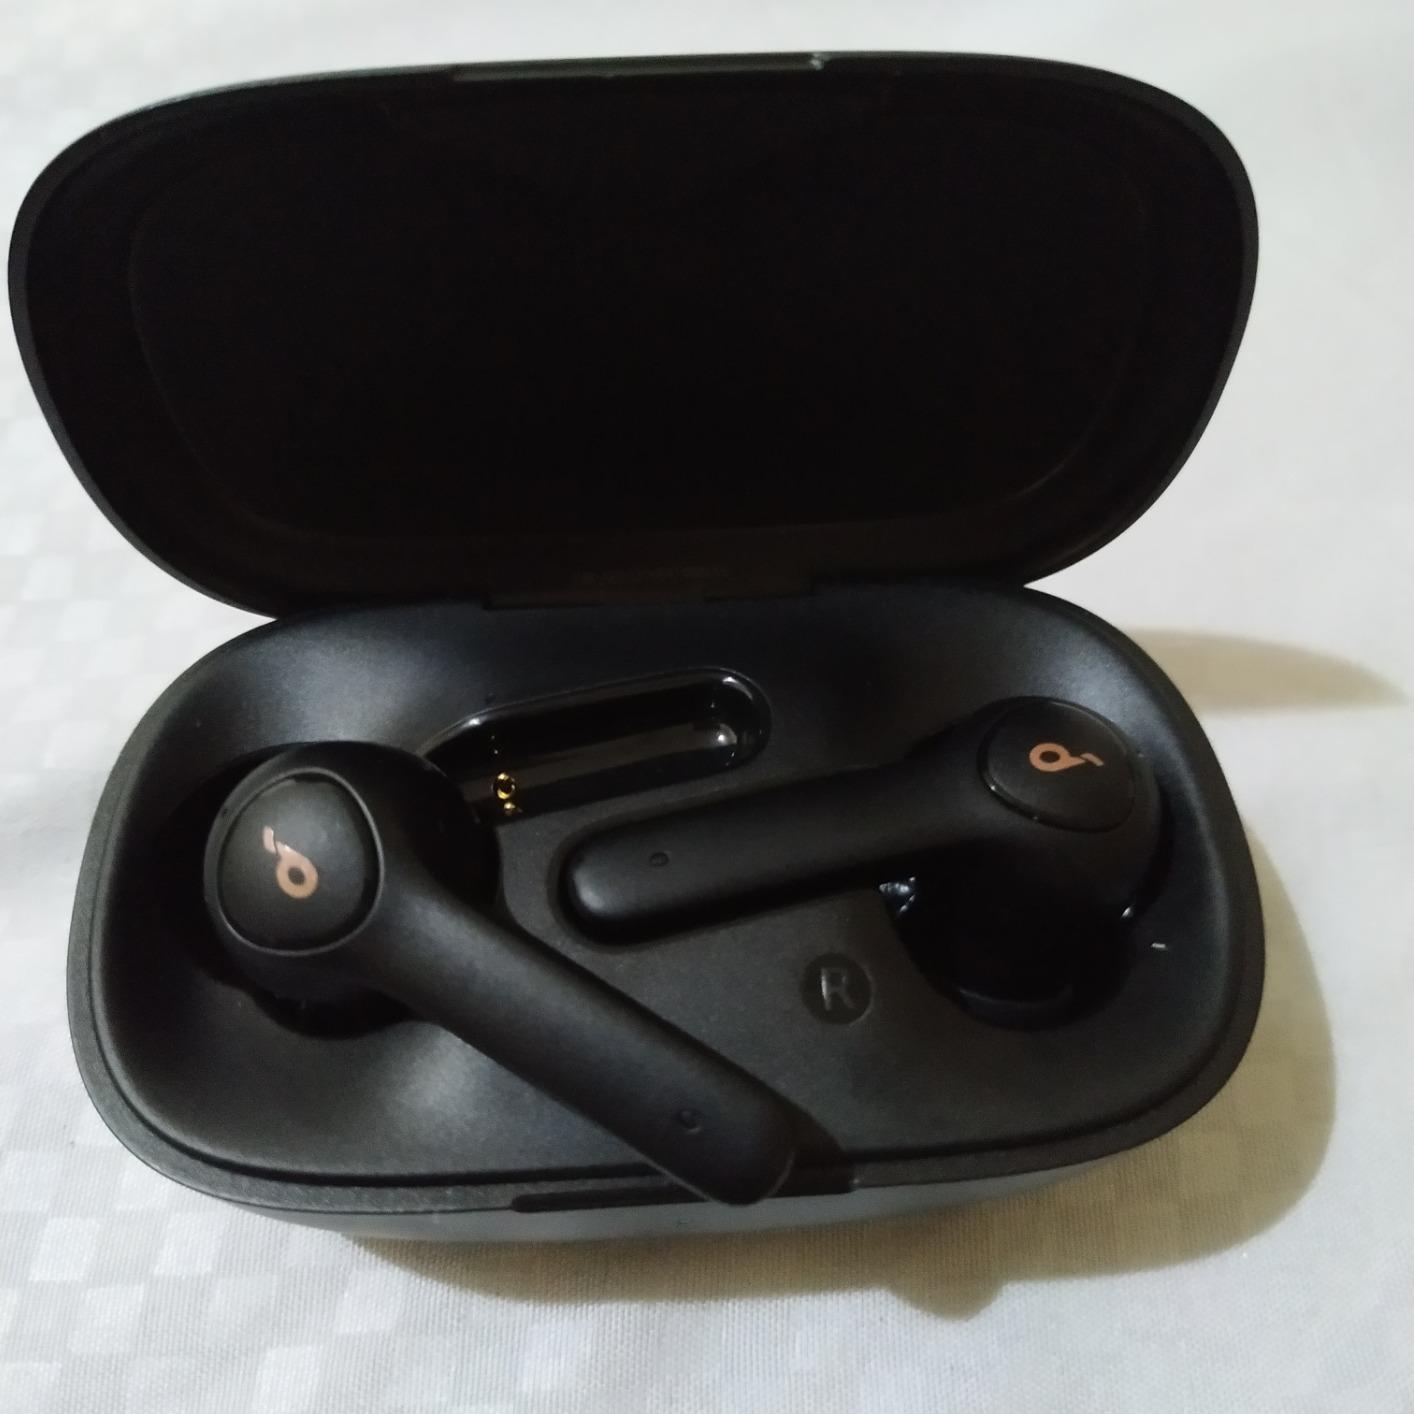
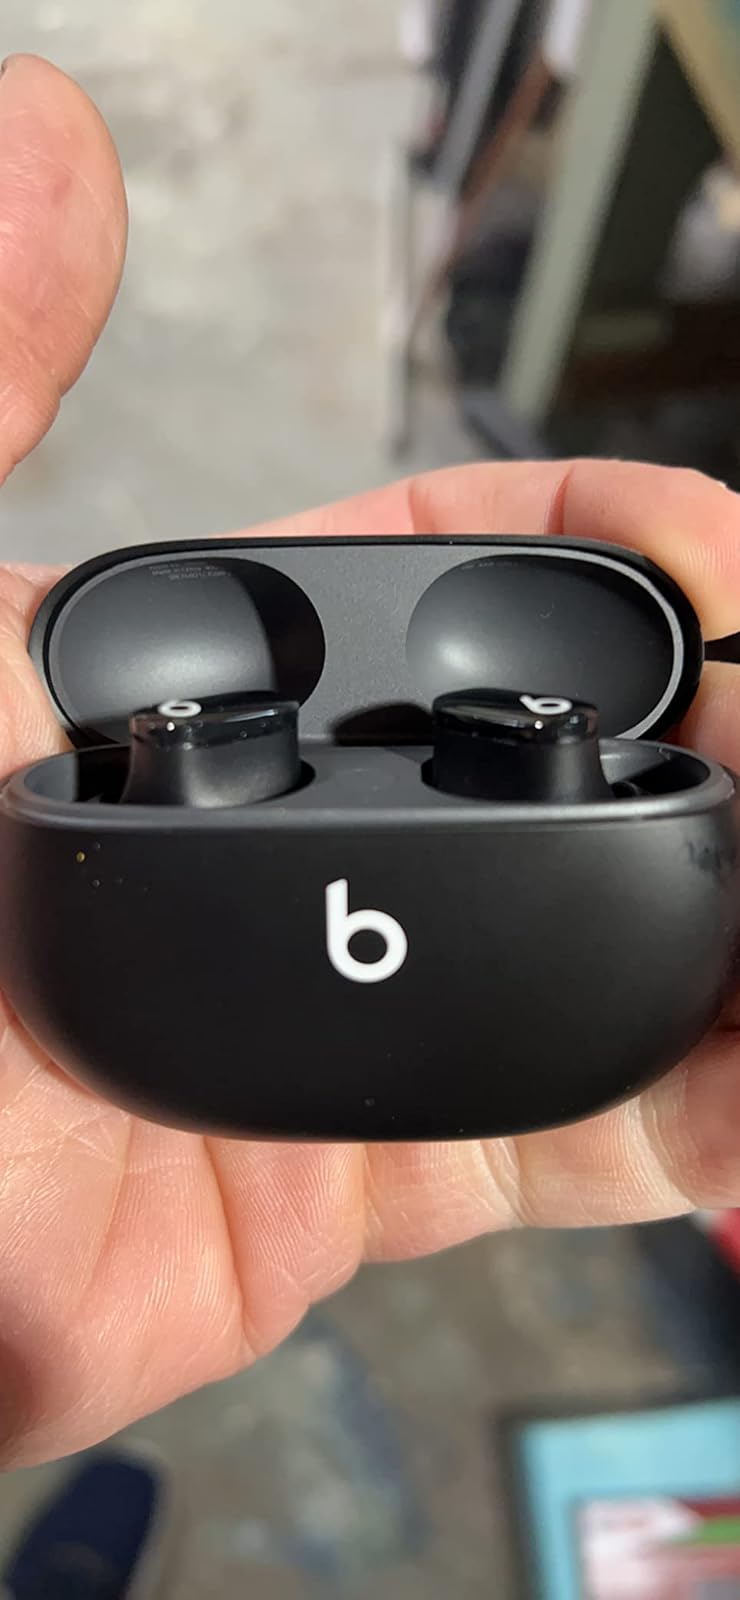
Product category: earbuds
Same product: no